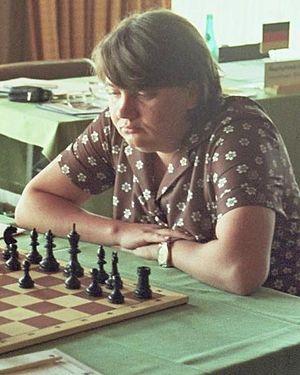
Tatjana Lematschko ou Tatiana Lematchko est une joueuse d'échecs soviétique puis bulgare et suisse, née le 16 mars 1948 à Moscou ou à Izmaïl et morte le 17 mai 2020 à Zurich.